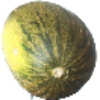
Label: melon_piel_de_sapo